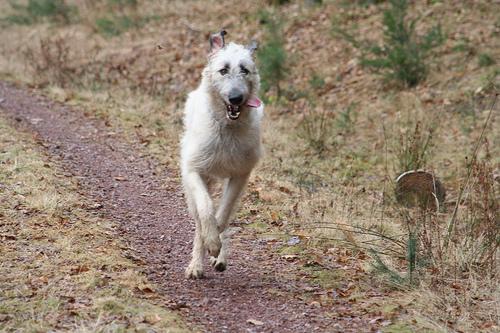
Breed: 224-n000039-Irish_wolfhound